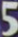
Number: 5